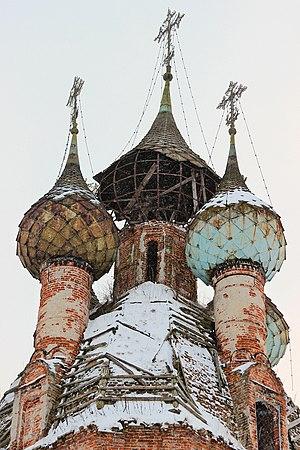
Les églises abandonnées en Russie sont nombreuses et dispersées dans toute la Russie. La plupart d'entre elles ont été construites au XIXᵉ siècle, mais il en existe aussi datant du XVIIIᵉ siècle, et même du XVIIᵉ siècle. Pour celles qui ont précédé, soit elles ont entièrement disparu, soit elles sont plus souvent protégées et classées au patrimoine mondial ou national russe. La plupart de ces églises abandonnées ont accueilli des milliers de paroissiens de villages, de villes pendant des siècles. Les visiteurs ne sont plus aujourd'hui que des adeptes de l'abandonologie, des photographes, des curieux, sauf une fois qu'elle échappent à la ruine grâce à des restaurateurs privés enthousiastes ou à l'intervention de l'État. Il arrive aussi que des personnes âgées qui ont connu l'église alors qu'elle était ouverte, viennent se recueillir dans ces lieux.